List of commando units

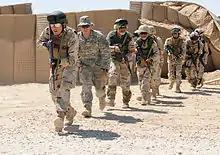
Iraqi commandos in June 2010, training under the supervision of soldiers from the 82nd Airborne

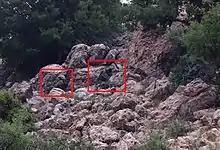
Israeli Egoz Reconnaissance soldiers blending in with the landscape

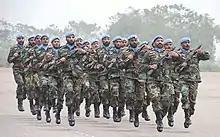
Pakistani SSG Commandos on UN Peacekeeping Force

The primary commando units of the Israel Defense Forces include Shayetet 13, Sayeret Matkal and the Shaldag Unit.